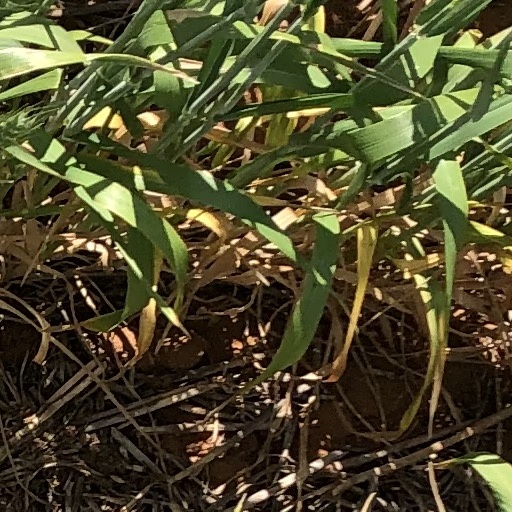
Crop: wheat